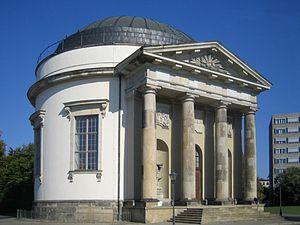
Potsdam est une ville d'Allemagne, capitale du Land de Brandebourg située près de Berlin, au bord de la rivière Havel. Elle compte aujourd'hui environ 180000 habitants, et est donc la ville la plus peuplée du Brandebourg.
L'église française protestante d’obédience réformée à Potsdam est une œuvre tardive de l'architecte Georg Wenzeslaus von Knobelsdorff dont la construction fut supervisée par Johan Bouman. Avec l’Édit de Potsdam, le grand électeur Frédéric-Guillaume Iᵉʳ avait proposé une nouvelle patrie aux expulsés ou exilés huguenots de France. L'église fut construite en 1752 pour accueillir la communauté française réformée de Potsdam dont le nombre était en augmentation constante. Depuis la destruction massive de Potsdam pendant la seconde guerre mondiale dans la nuit du 14 au 15 avril 1945, l’église française est le bâtiment religieux le plus ancien conservé en l’état aujourd'hui dans la vieille ville historique de la capitale brandebourgeoise.